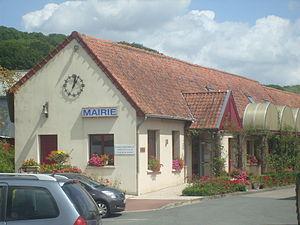
Mairie de Nielles-lès-Bléquin
Nielles-lès-Bléquin est une commune française située dans le département du Pas-de-Calais en région Hauts-de-France.